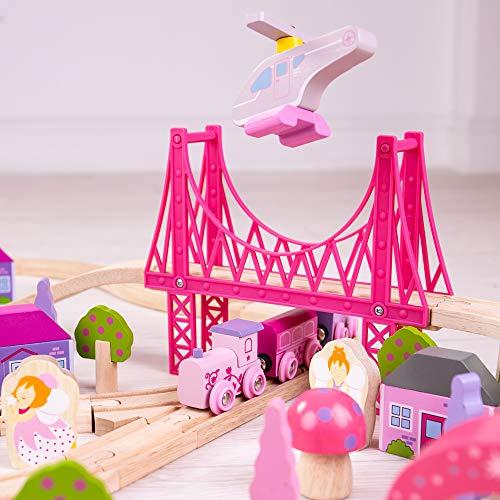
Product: Bigjigs Rail Wooden Fairy Town Train Set - 75 Play Pieces
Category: Toys & Games | Play Vehicles | Play Trains & Railway Sets | Train Sets
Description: All aboard for a magical journey of imaginative play.
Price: $87.00
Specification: ProductDimensions:44.8x27.2x5inches|ItemWeight:7.19pounds|ShippingWeight:7.32pounds(Viewshippingratesandpolicies)|DomesticShipping:ItemcanbeshippedwithinU.S.|InternationalShipping:ThisitemcanbeshippedtoselectcountriesoutsideoftheU.S.LearnMore|ASIN:B00829W6XU|Itemmodelnumber:BJT023|Manufacturerrecommendedage:36months-8years